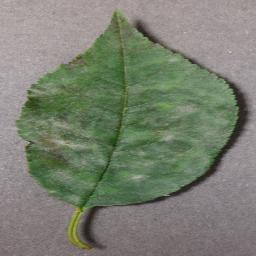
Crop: cherry
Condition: (including_sour)_powdery_mildew